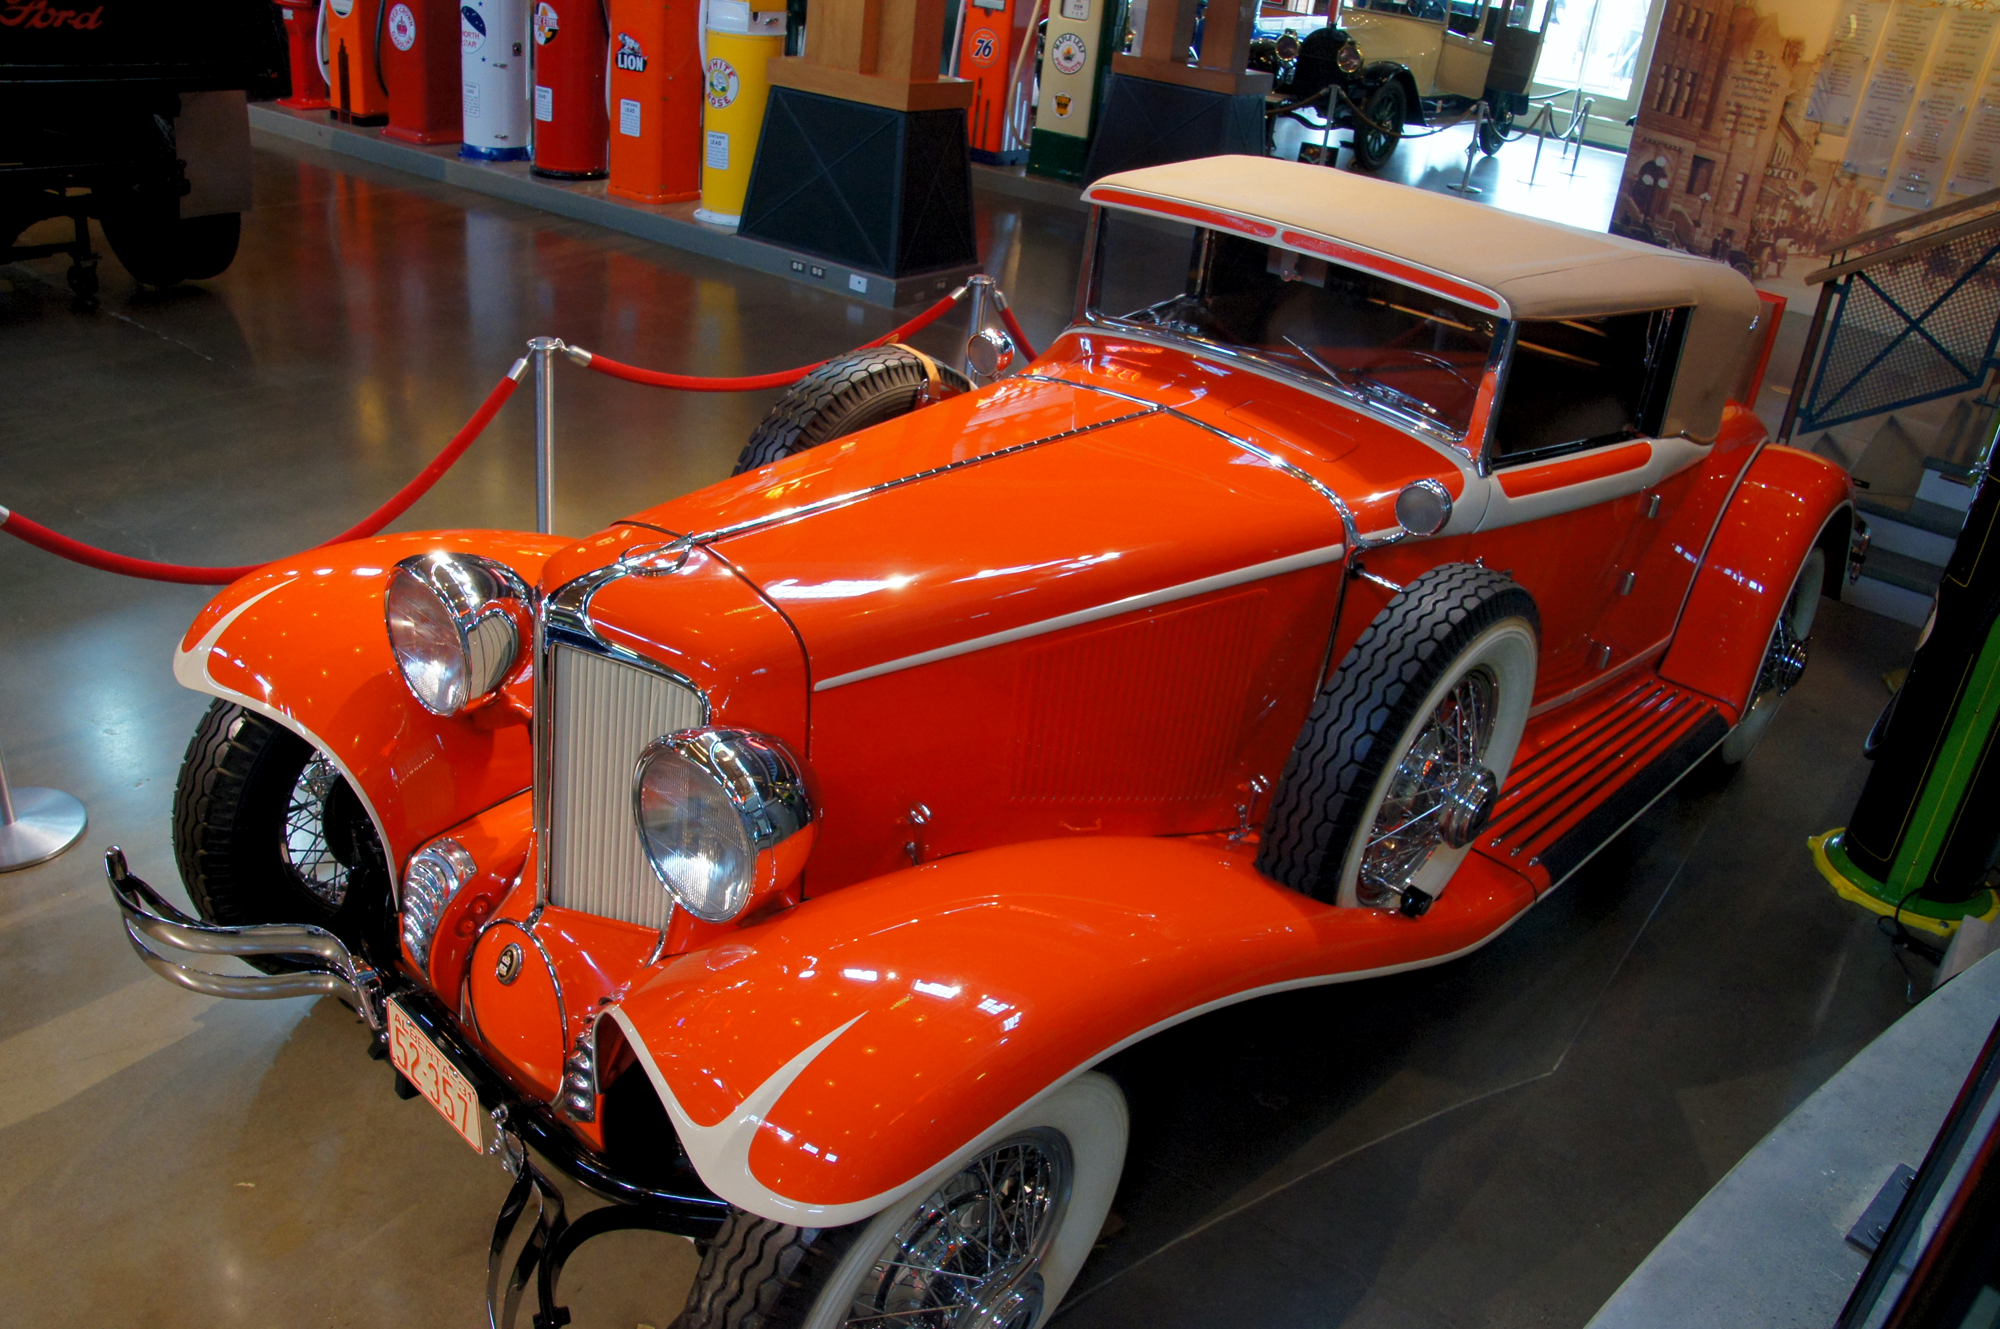
car, vehicle, motor vehicle, vintage car, race car, classic, 1931l29cord, antique car, auto show, land vehicle, touring car, automobile make, automotive design, luxury vehicle